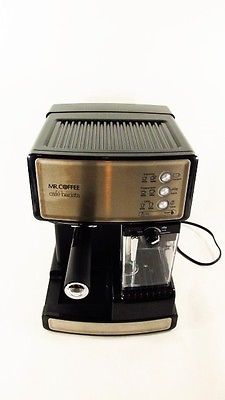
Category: coffee maker